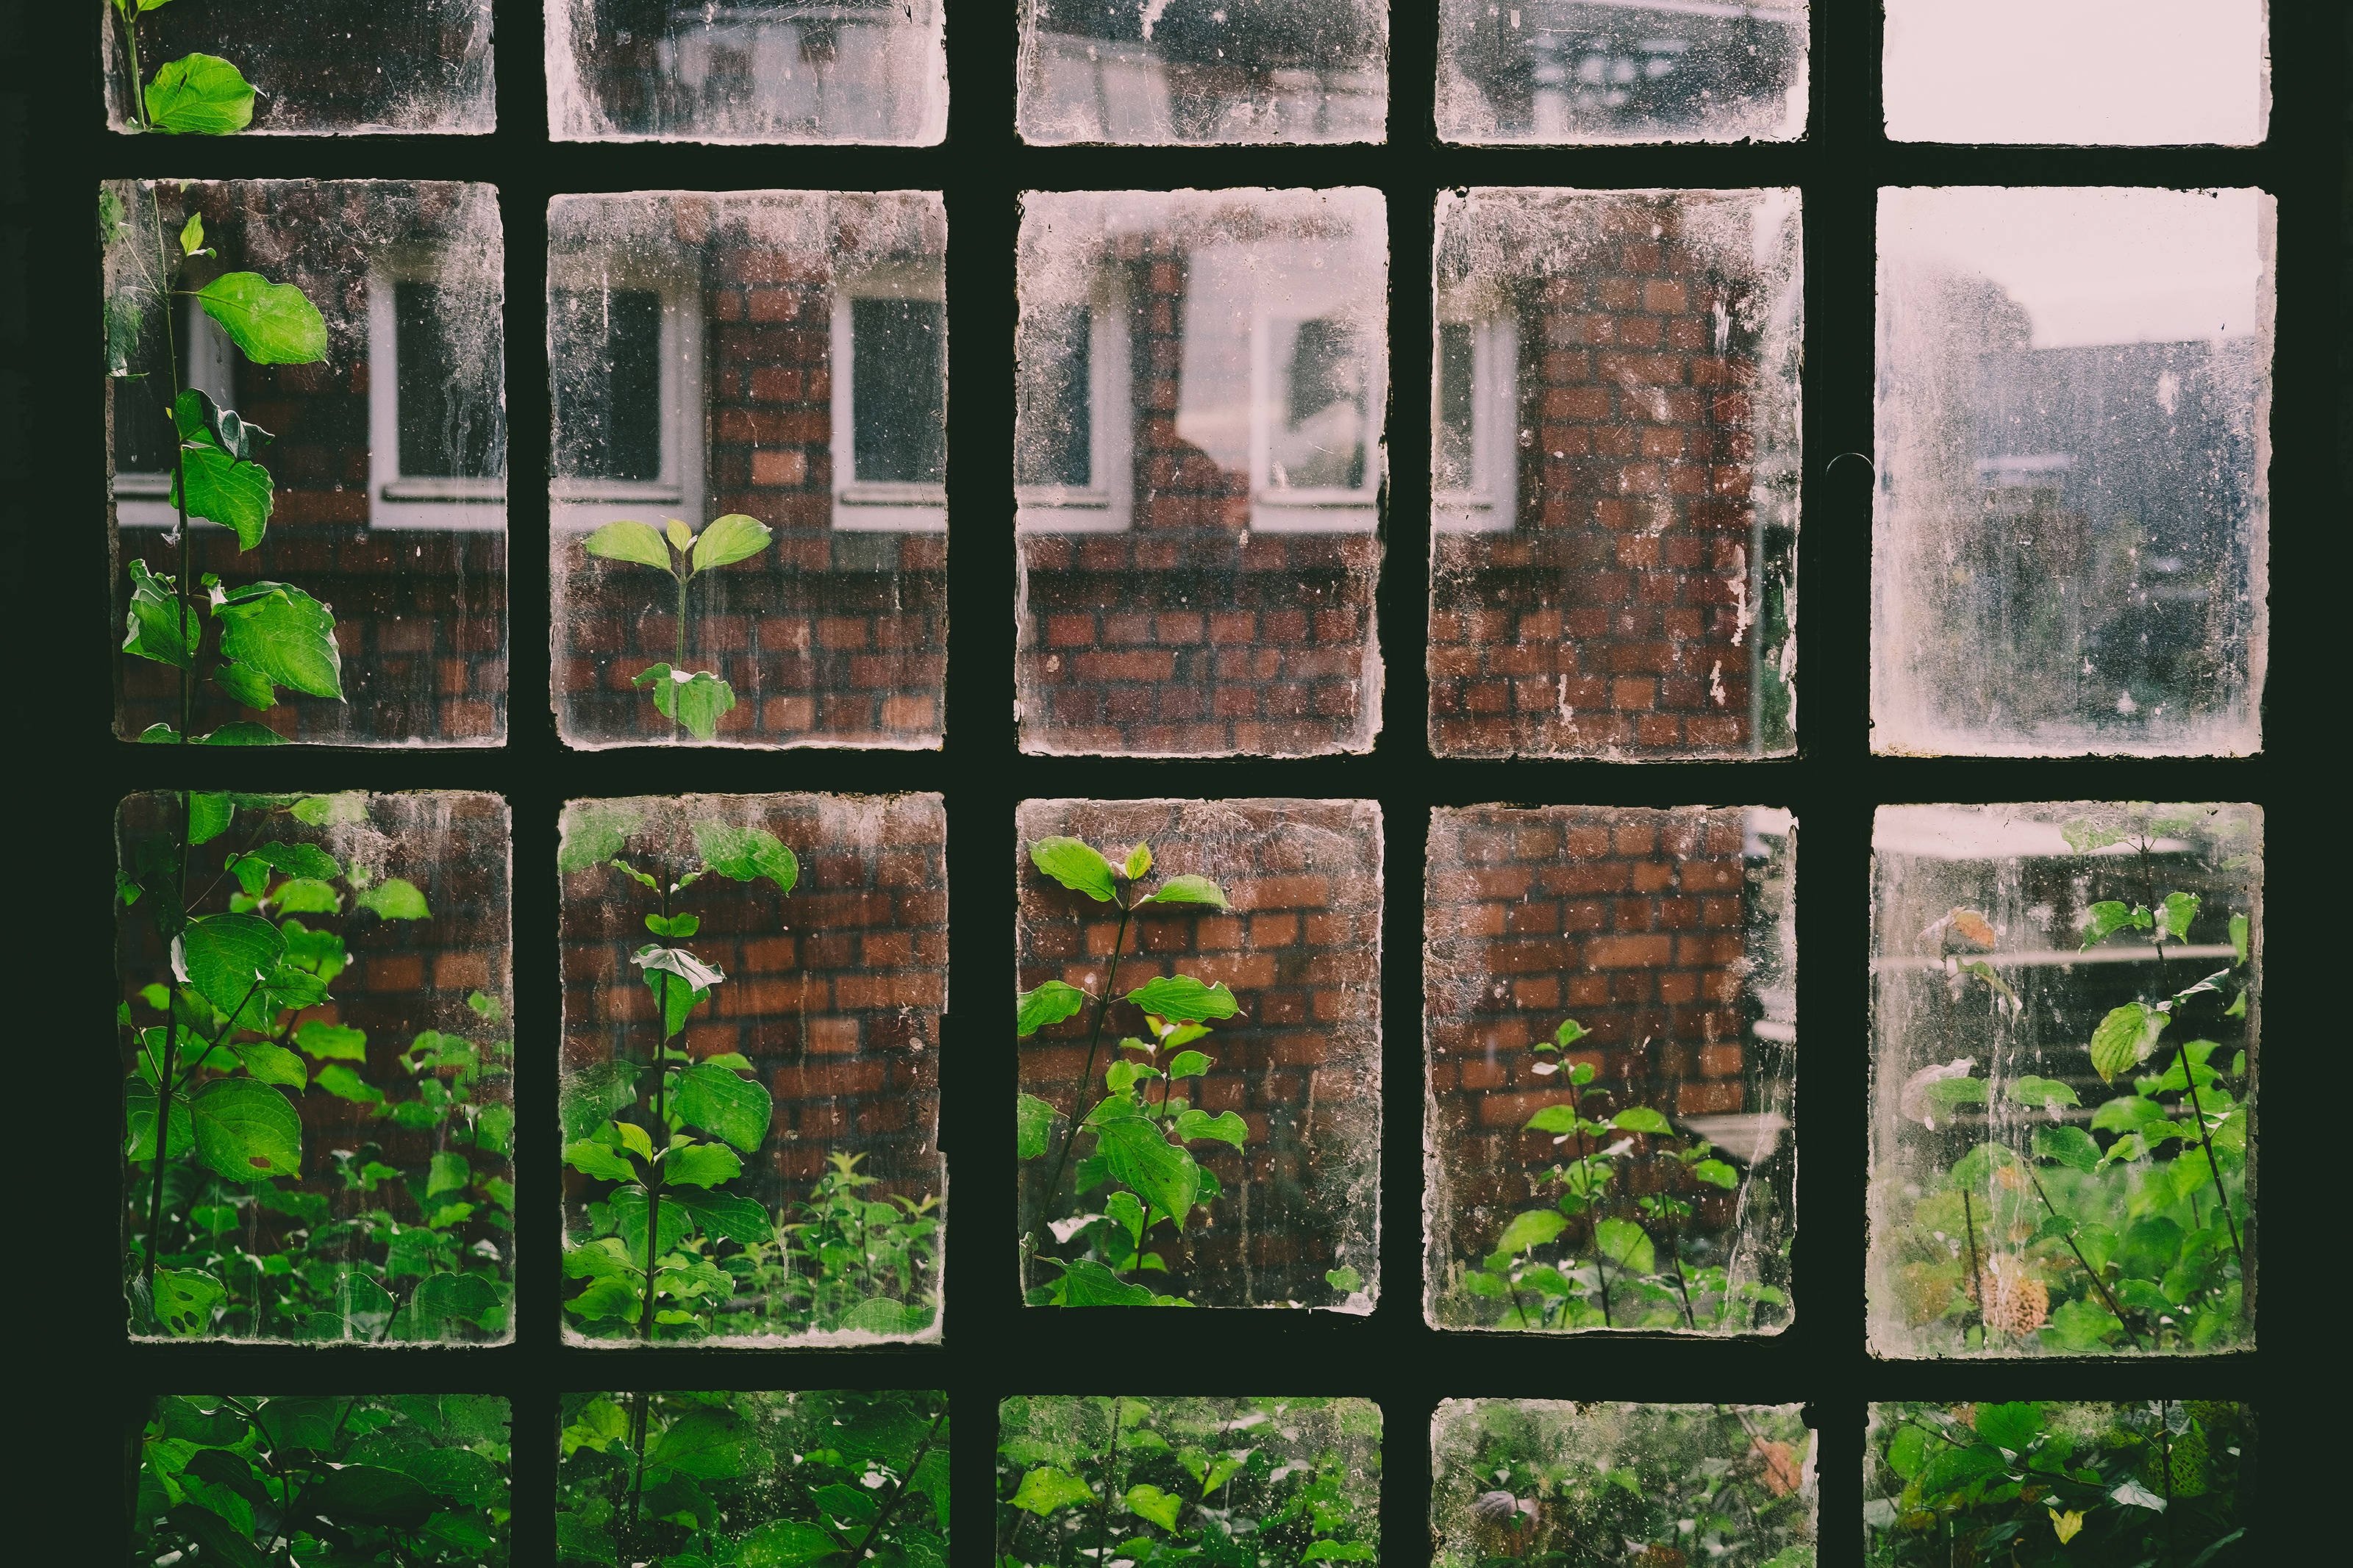
flower, window, glass, building, green, botany, brick, window bar, windowpane, outdoor structure